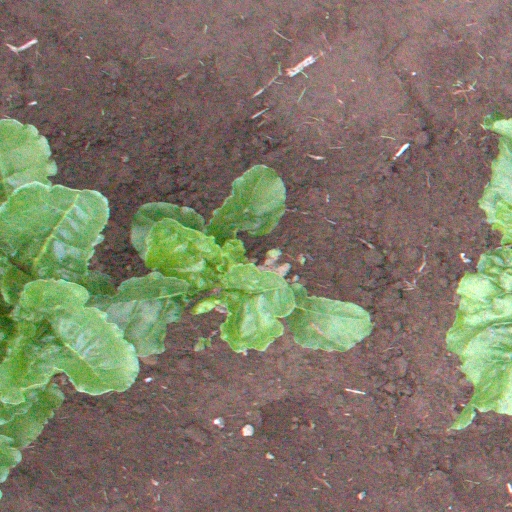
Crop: sugar beet